Kaiserstuhl–Rhine Black Forest Trail

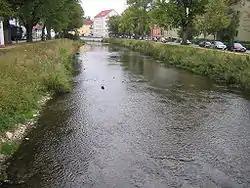
Die Brigach in Donaueschingen

From the start point at Donaueschingen railway station the route runs past the Kreiswehrersatzamt and then left initially along the Brigach, which it crosses on a wooden bridge by Saint Mary's Church. Following the edge of the wood, the walk reaches the village of Aufen and then Wolterdingen. In Wolterdingen the route turns right at the church and leaves the village along Emil-Hauger-Straße. After the end of the village it goes past the Upper Pond (‘’Oberen Weiher’’) to the right of the path, and then runs for about a kilometre parallel to the Landesstraße on a tarmac track to Tannheim. Passing through Tannheim the route passes a sawmill with a prominent chimney heading for Spitalhöfen, and then heads through the forest to Herzogenweiler. The route only grazes Herzogenweiler and leaves it along Jägerhausallee. At the end of the road the trail turns right. It then goes straight before turning right by a transmission tower on Linienweg, continuing to the forest car park of Schuhbartle. There it crosses the Kreisstraße 5734. The trail then goes along Alte Herzogenweiler Straße on the tarmac of the Kreisstraße, veers right off the metalled track and continues straight on along the road on a grass path to the Schlossermatte. On a bend it goes right, initially steeply uphill and then level over the Ochsenberg and descends again to Saint Michael’s Chapel, next to which there is a barbecue area. The route finally runs along a road to Vöhrenbach, to the end of this stage.